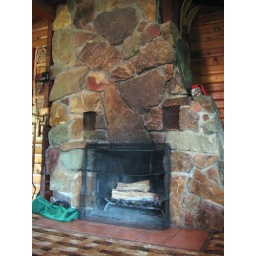
fireplace my grandfather built from stones he found in the canyon